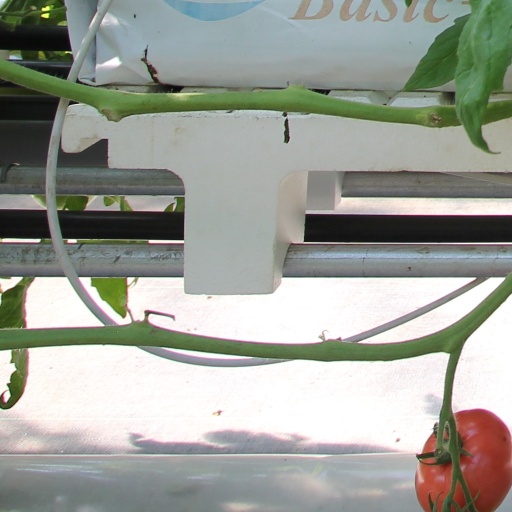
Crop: tomato